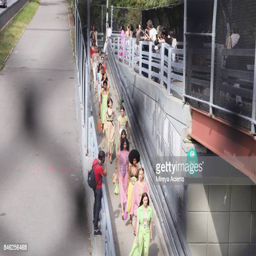
models walk over the bridge before the fashion show during fashion week